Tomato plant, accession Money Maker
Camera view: vertical (180 deg); turntable rotation: 270 degrees
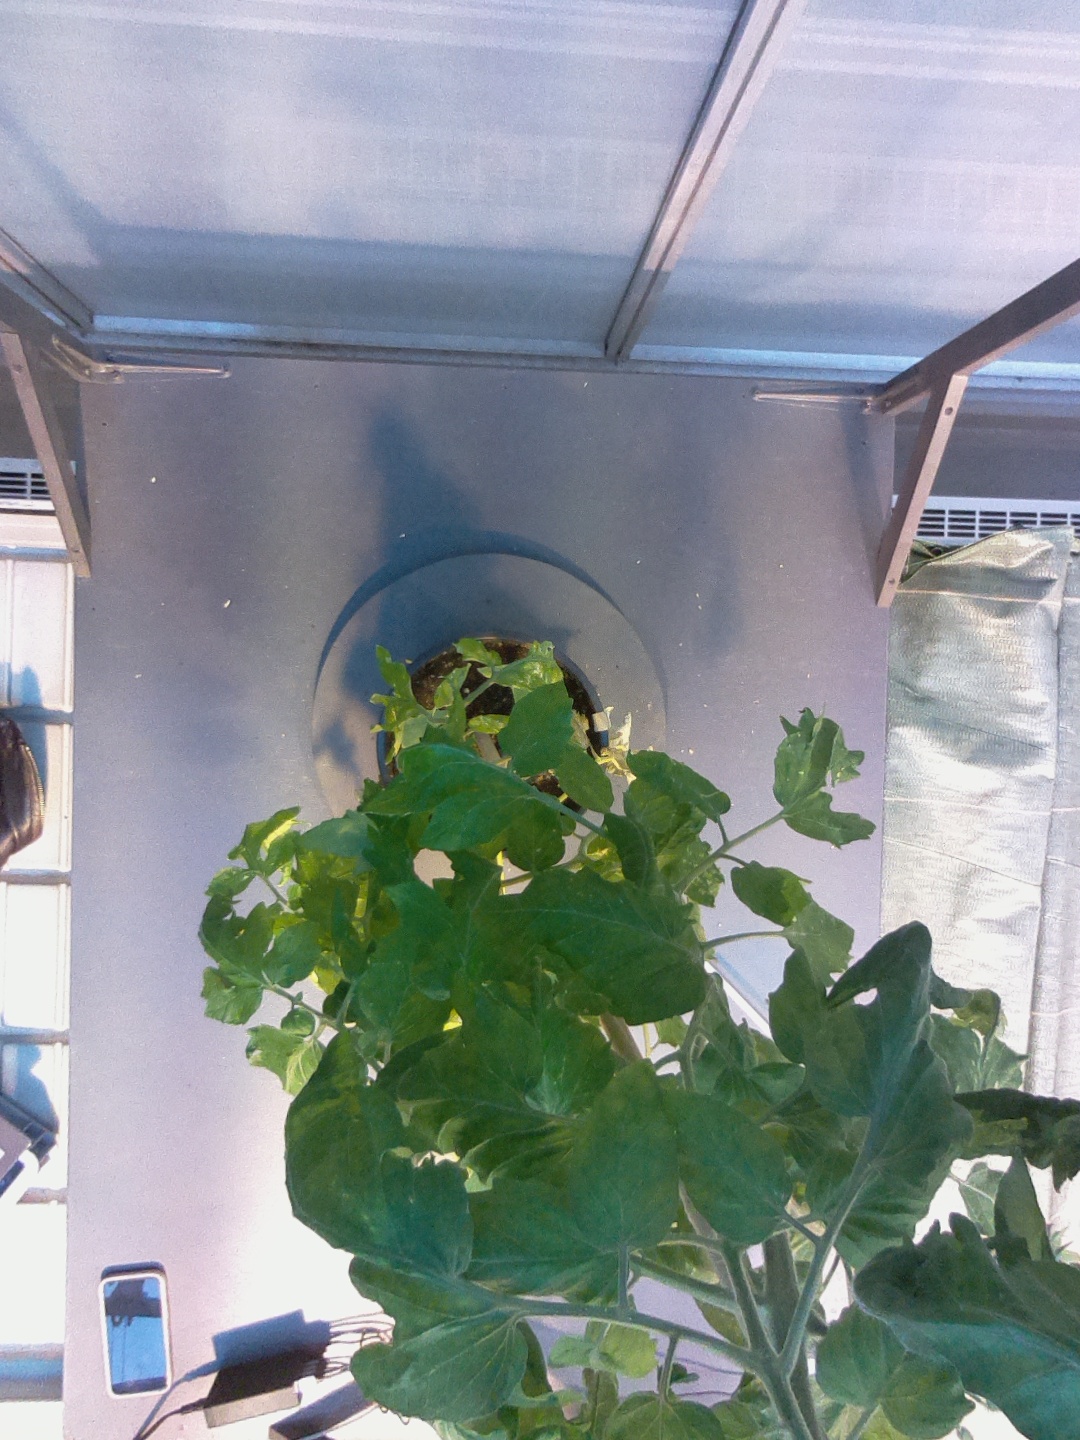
BBCH growth stage 70: Fruits at the main stem or branches visibles